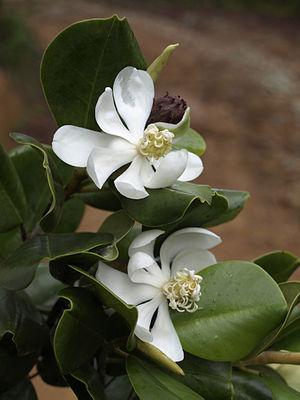
Magnolia pallescens est une espèce d'arbres de la famille des Magnoliacées endémique de la République dominicaine.